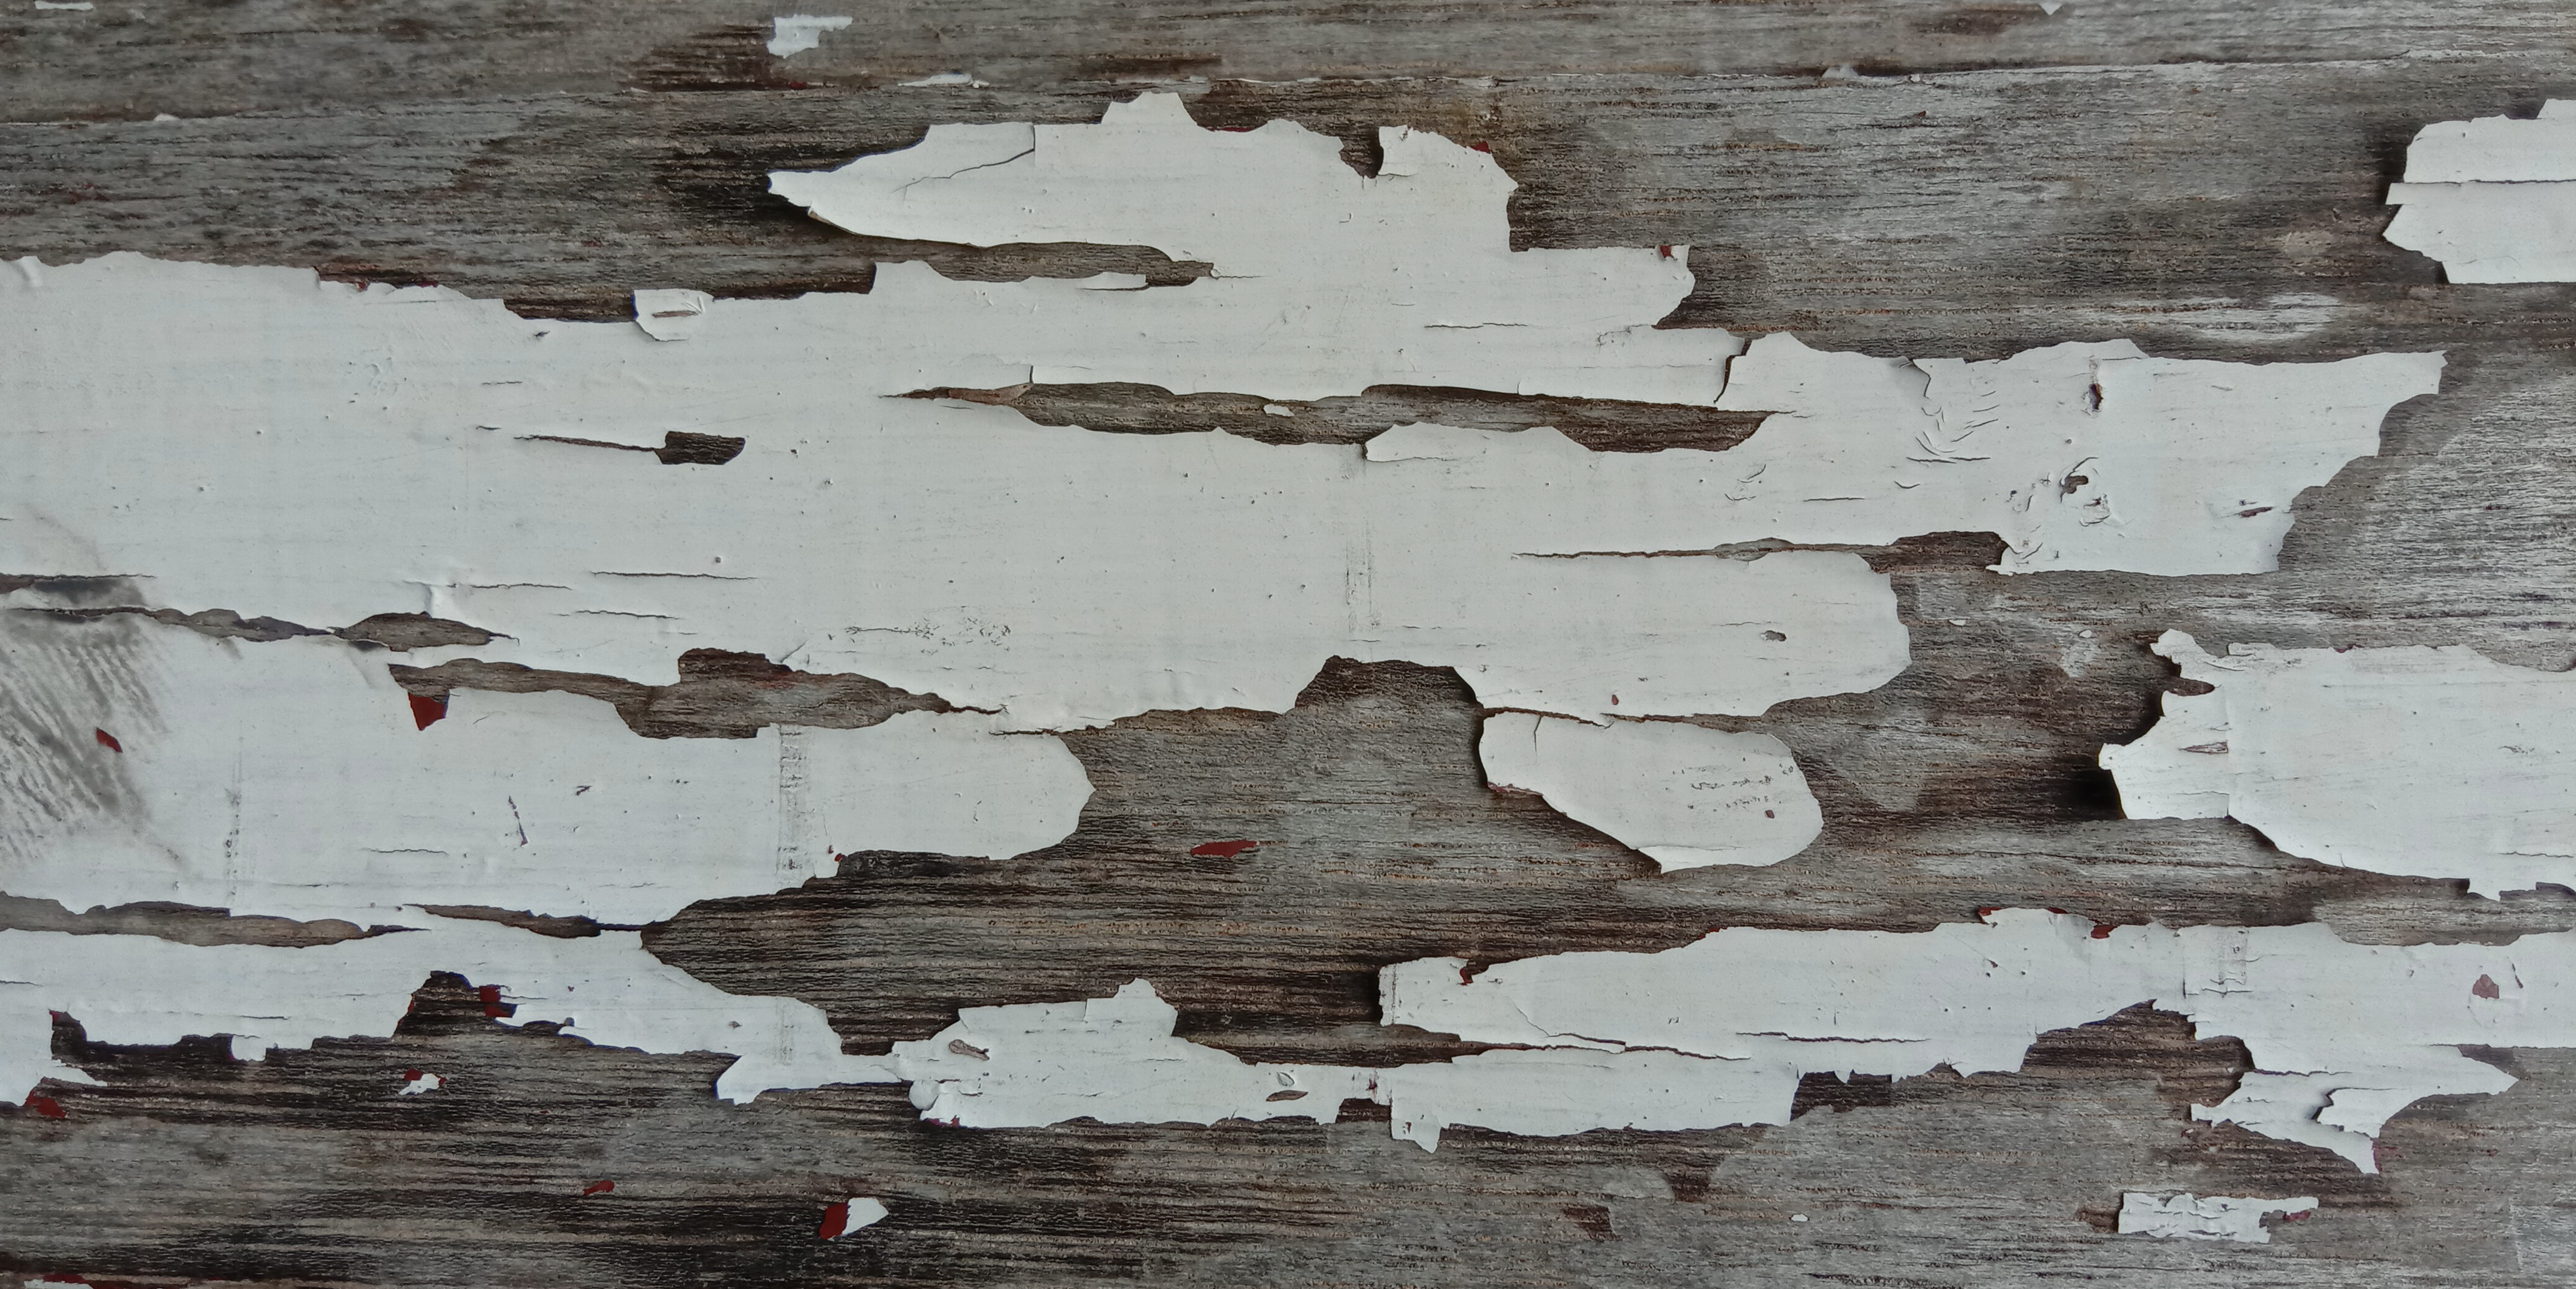
texture, background, old, wood, wooden, timber, hardwood, pattern, wall, board, textured, abstract, surface, plank, vintage, floor, panel, paint, backdrop, grunge, rough, material, table, nature, white, desk, carpentry, design, retro, natural, structure, pine, grain, fence, decorative, weathered, color, dirty, light, gray, grungy, stained, striped, parquet, obsolete, lumber, flooring, oak, rustic, aged, brown, ecoregion, plant, black, grey, body of water, tree, landscape, calm, groundcover, rock, art, soil, illustration, visual arts, cumulus, concrete, monochrome, stain